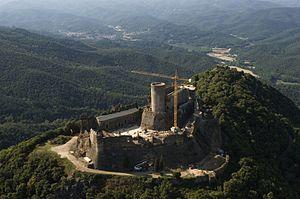
Arbúcies est une municipalité dans la région de La Selva dans la province de Gérone, Catalogne.